Haining Library

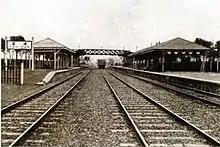
Xiashi Railway Station in 1920. The Library moved next to the station in 1963.

In 1947, the Public Education Centre was re-established in Xiashi, with an affiliated newspaper room. People's Liberation Army occupied Haining in May 1945. Haining Youth Club was founded, with a newspaper reading room as well. In March 1950, the Youth Club was replaced by the People's Culture Centre of Haining County. In February 1953, the Centre was renamed to the Culture Centre of Haining County. On 9 May 1956, People's Committee of Haining County held a joint conference with the Youth League, workers' union, and other 11 groups, during which a committee in prepare for the establishment of a county library was resolved to be formed. On 30 June, Haining County Library was established and open to the public at Zhongning Alley, Xiashi. Weng Gongyou, the then president of the Culture Centre, was assigned as the president of both facilities. In January 1957, the Library set up an children's reading room. In April 1958, the Library was merged into the Culture Centre, the right to use the name of the Library was given to the Centre. In the same month, Xiashi Library, a private library, was founded. Yet, Xiashi Library was renamed to the Library of Xiashi People's commune in October 1958, and was merged into Haining County Library in 1961.